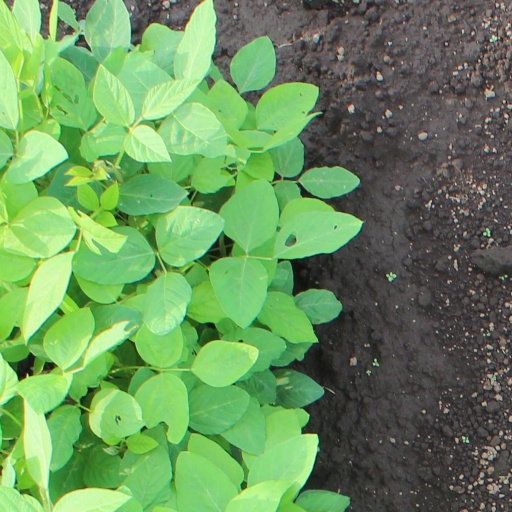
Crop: soybean